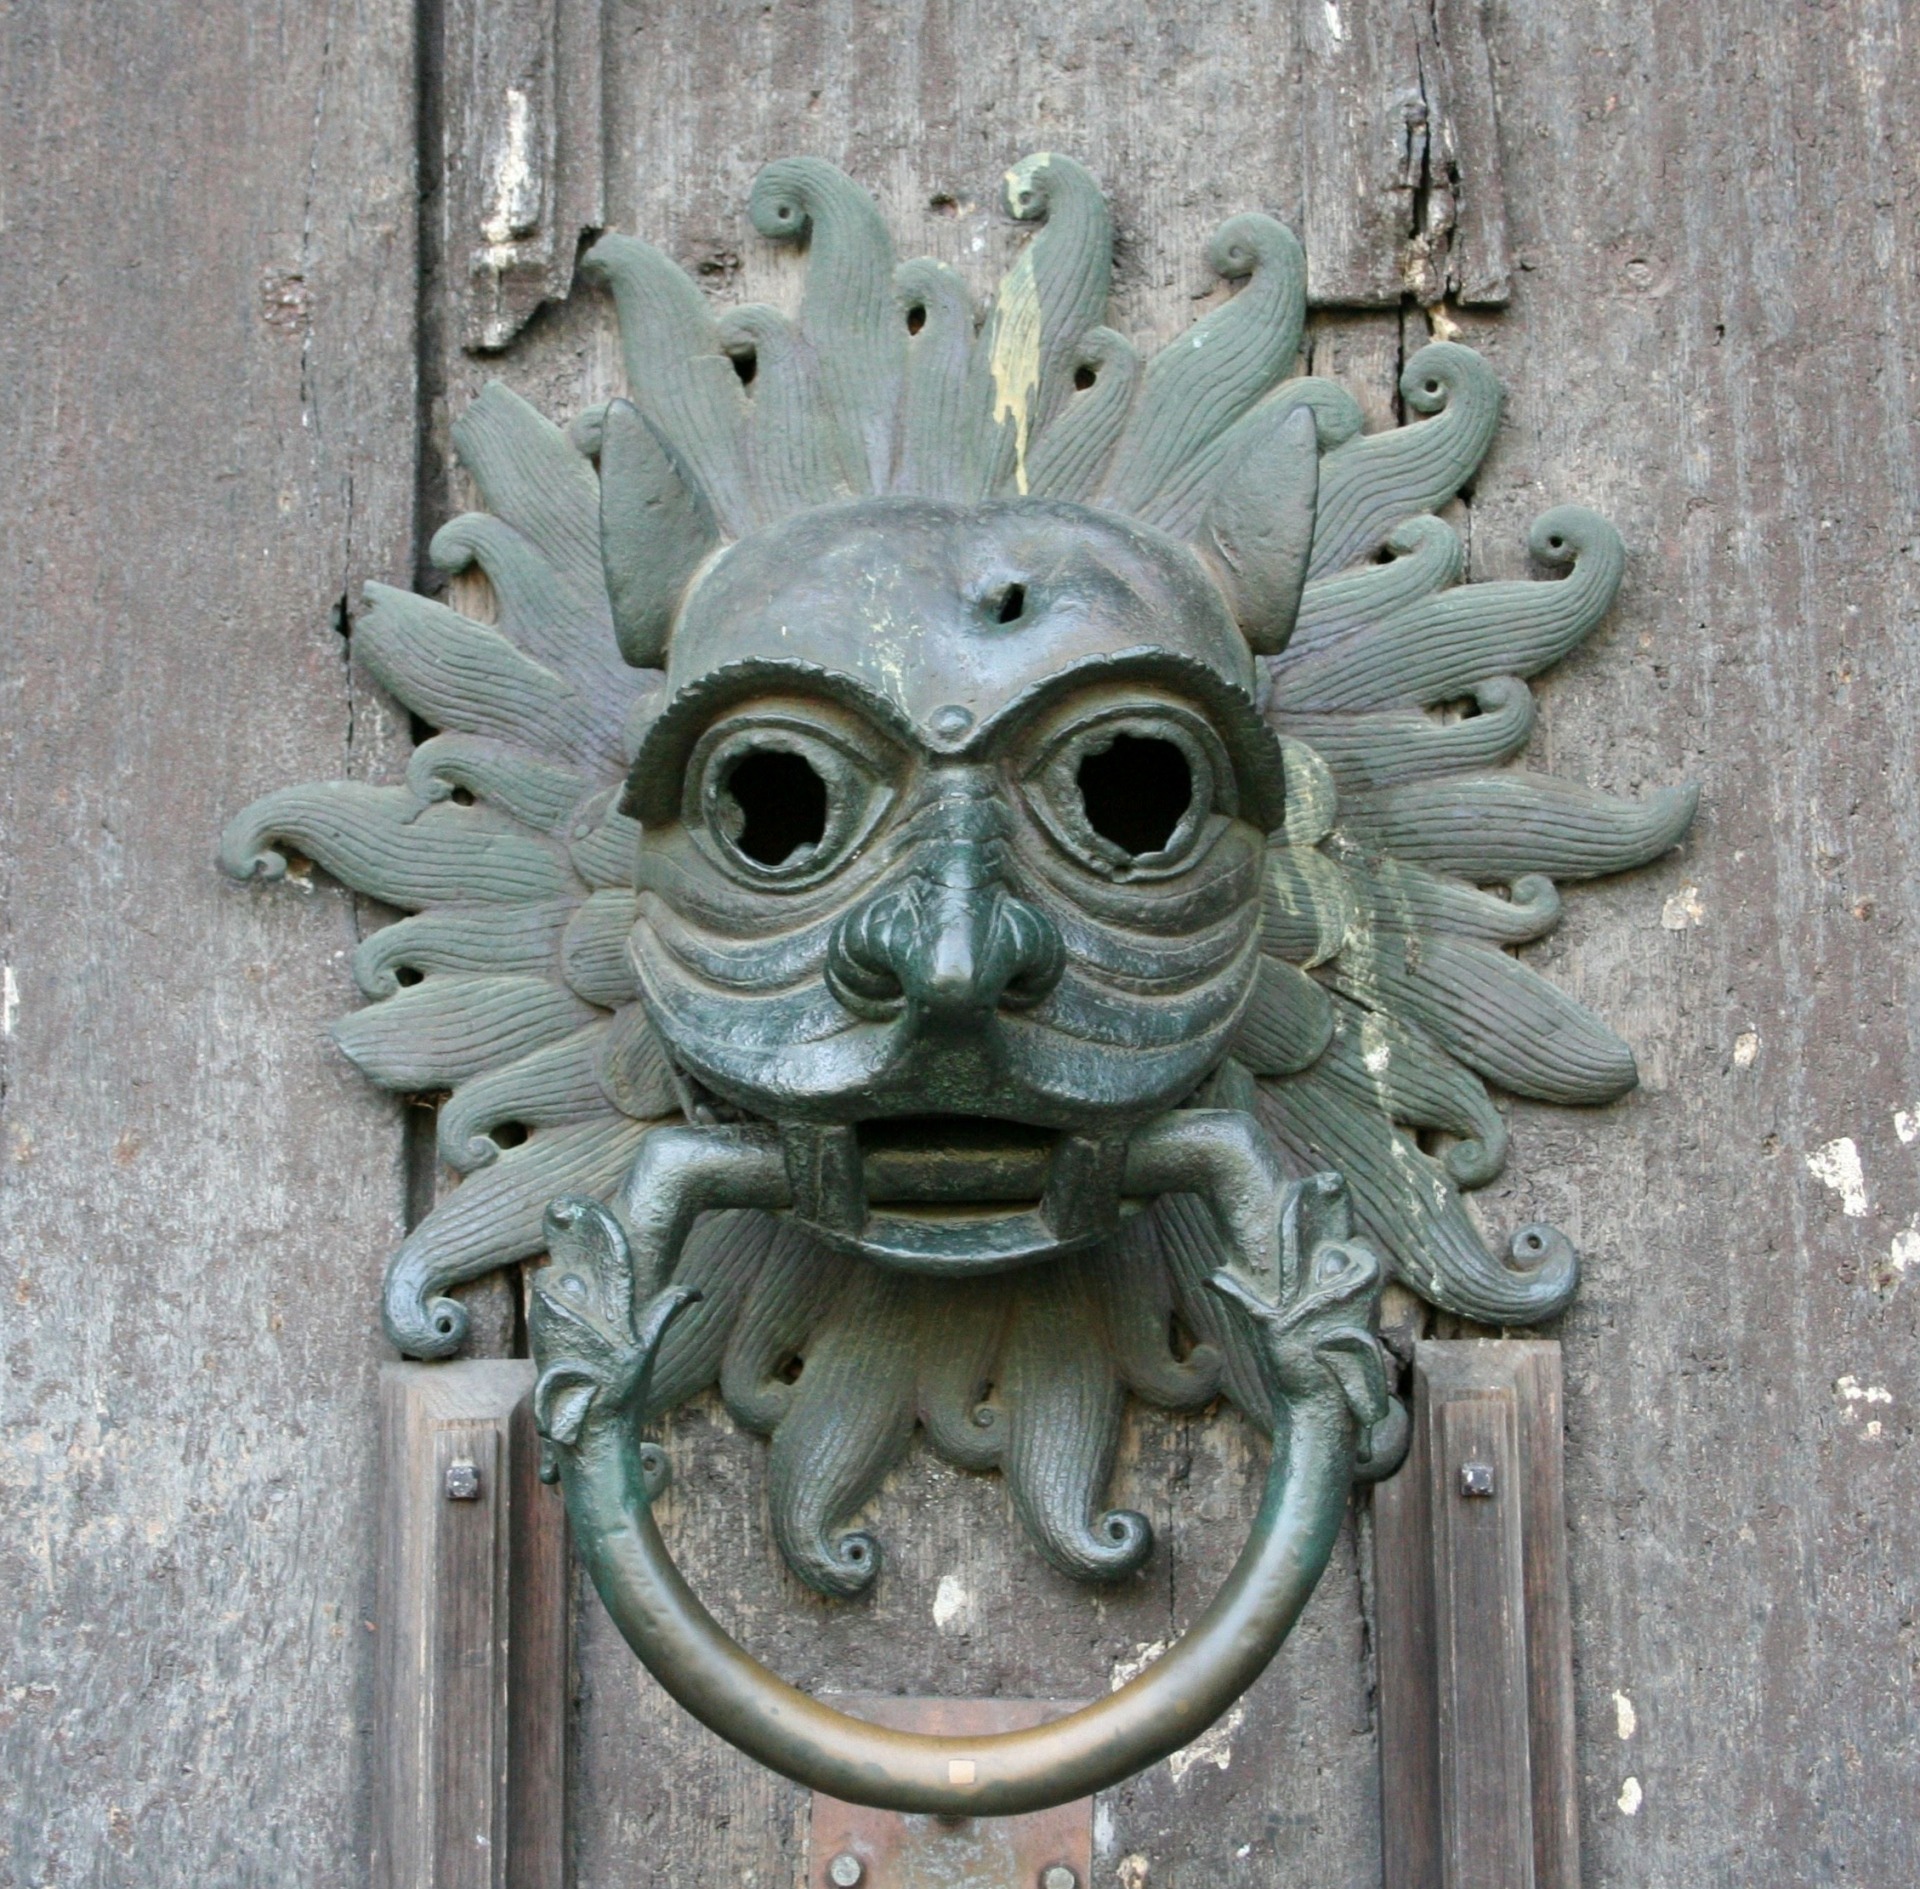
vintage, antique, house, home, monument, statue, decoration, entrance, artistic, clothing, lighting, door, security, lion, handle, ornament, gargoyle, sculpture, medieval, art, design, brass, ornate, wooden, carving, costume, architectural, knocker, doorknocker, craftsmanship, stone carving, door knocker, knock